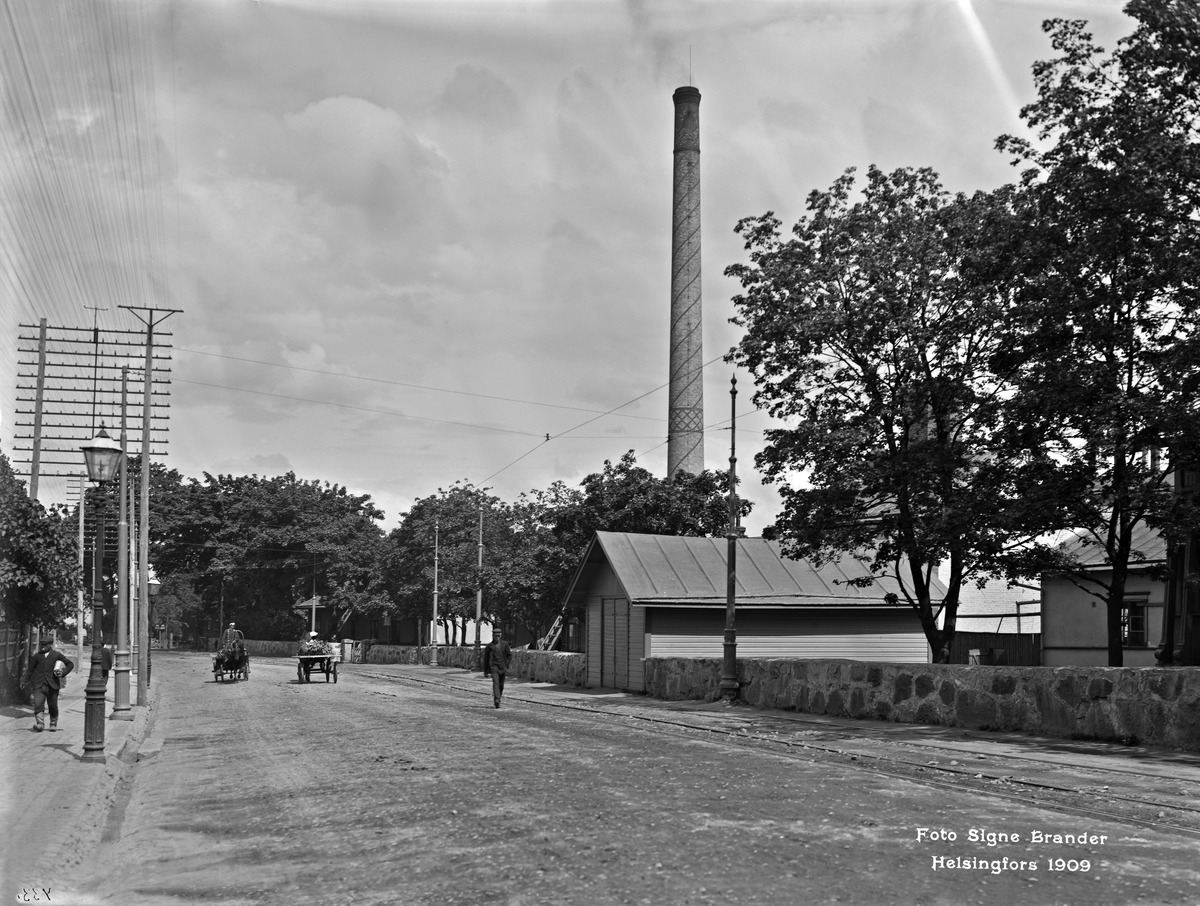
Läntinen Viertotie 7 (nykyinen Mannerheimintie 15)
sisällön kuvaus: Läntinen Viertotie 7 (nykyinen Mannerheimintie 15). Töölön sokeritehdas. mustavalkoinen
Kuvaaja: Brander, Signe, valokuvaaja
Ajankohta: kuvausaika 1909
Paikka: Suomi, Uusimaa, Helsinki, Töölö Helsinki, Taka-Töölö Helsinki, Mannerheimintie 15
Aiheet: hevosajoneuvot